Padma Desai

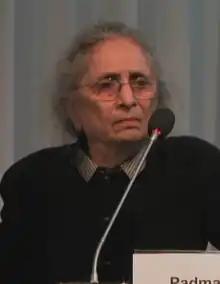
Desai in 2015

Padma Desai (October 12, 1931 – April 29, 2023) was an Indian-American development economist who was the Gladys and Roland Harriman Professor of comparative economic systems and director of the Center for Transition Economies at Columbia University. Known for her scholarship on Soviet and Indian industrial policy, she was awarded the Padma Bhushan in 2009.